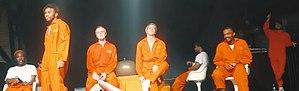
Brockhampton, stylisé en capitale, est un groupe de hip-hop américain, originaire de San Marcos, au Texas. Le groupe est composé de quatorze personnes.